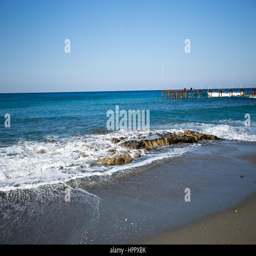
sandy beach with blue sea and some rocks in water and pier on background